List of national parks of Zambia

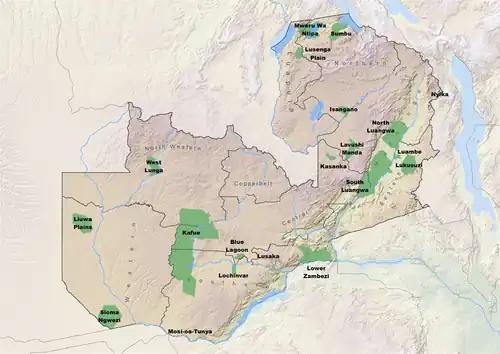
Map showing the twenty National Parks of Zambia

The national parks are administered by the Department of National Parks and Wildlife, an autonomous body responsible to the Ministry of Tourism, Environment and Natural Resources. This Authority took over from the former National Parks and Wildlife Service which suffered from chronic underfunding. Consequently of the 20 parks, five have never had management or facilities and have very little wildlife: Isangano, Lavushi Manda, Lusenga Plain, West Lunga, and Mweru Wantipa; three have substantial wildlife but have hitherto been left undeveloped as a matter of policy or because a neighbouring park has been favoured: North Luangwa, Luambe, and Lukusuzi; and three have wildlife but have been too remote to develop: Liuwa Plain, Sioma Ngwezi, and Nyika Plateau. Of the remainder, most are in quite good shape, except Nsumbu, which went through a decline due to a lack of transport infrastructure, and the zoological park section of Mosi-oa-Tunya National Park which needs rehabilitation.